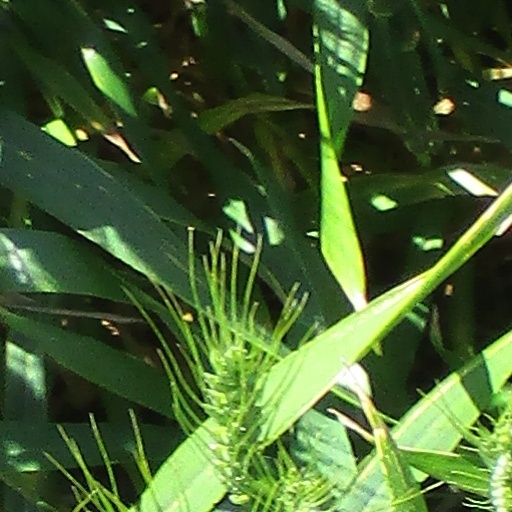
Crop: wheat